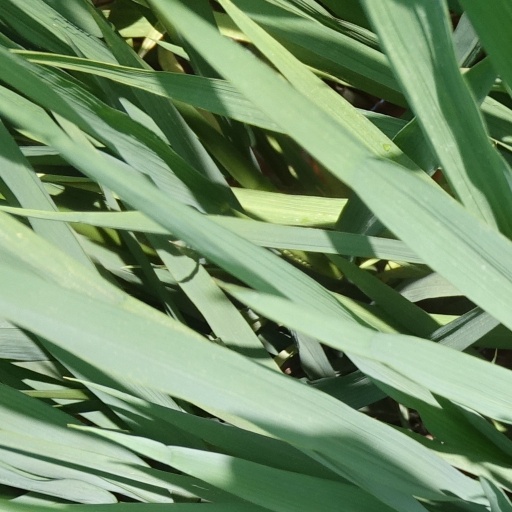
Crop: rice